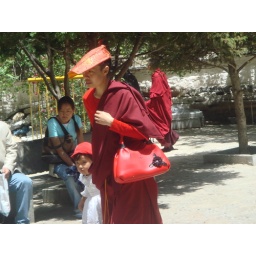
Tibetan nun rushing to prayer with a red handbag and a little girl in tow